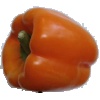
Label: orange_pepper